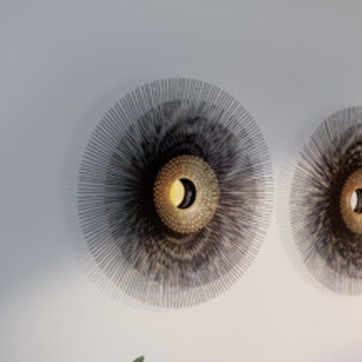
Material: mirror